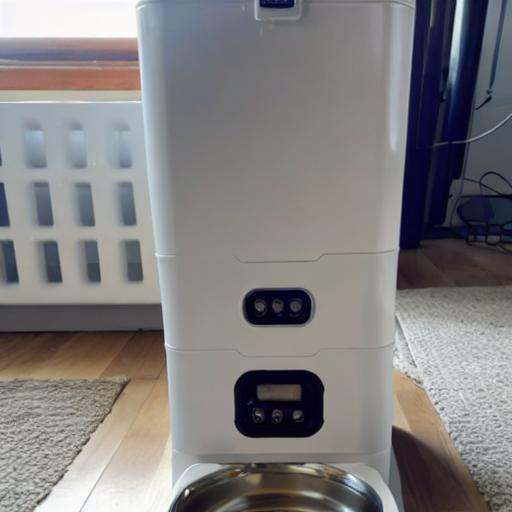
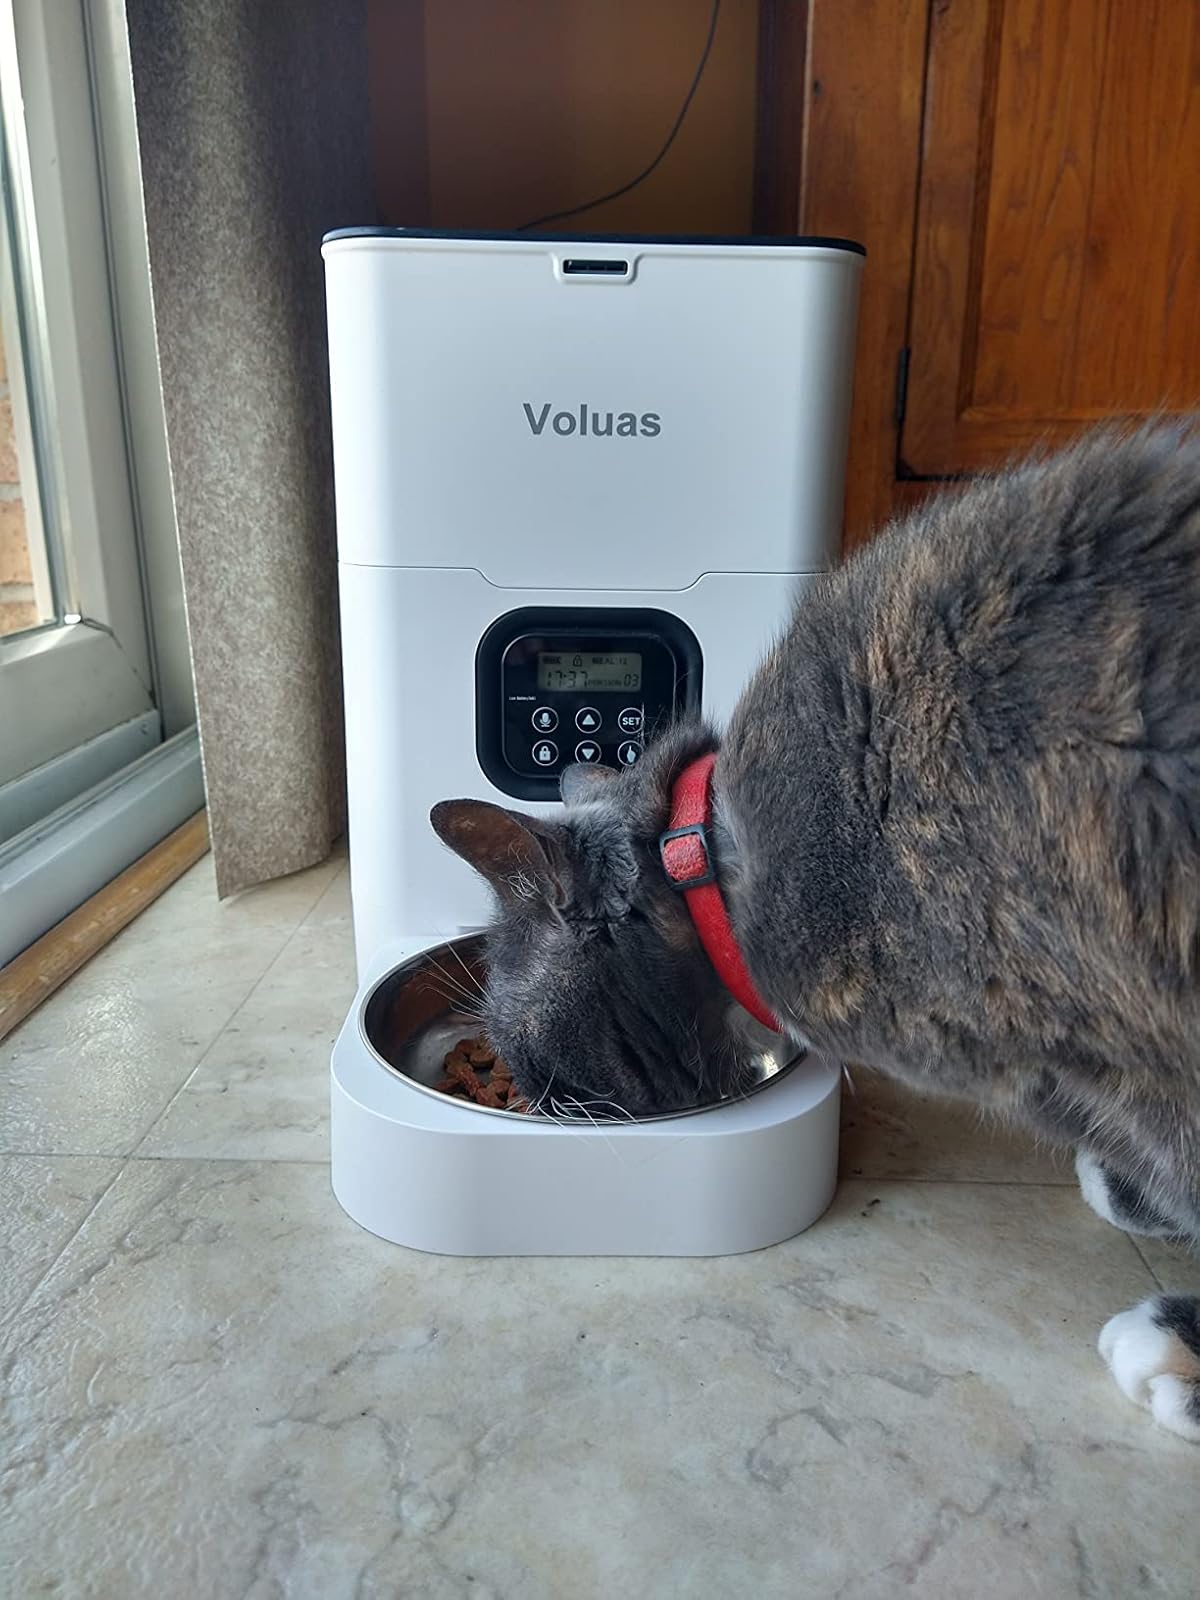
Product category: items_feeder
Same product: no